Annexation of Hyderabad

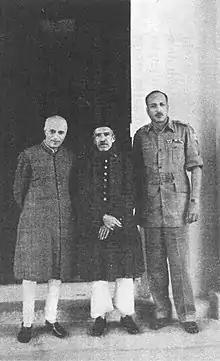
(From left to right): Prime Minister Jawaharlal Nehru, Nizam "Mir" Sir Osman Ali Khan, and Jayanto Nath Chaudhuri after Hyderabad's accession to the Dominion of India.

On 16 September, faced with imminent defeat, Nizam "Mir" Sir Osman Ali Khan summoned his Prime Minister, "Mir" Laiq Ali, and requested his resignation by the morning of the following day. The resignation was delivered along with the resignations of the entire cabinet.